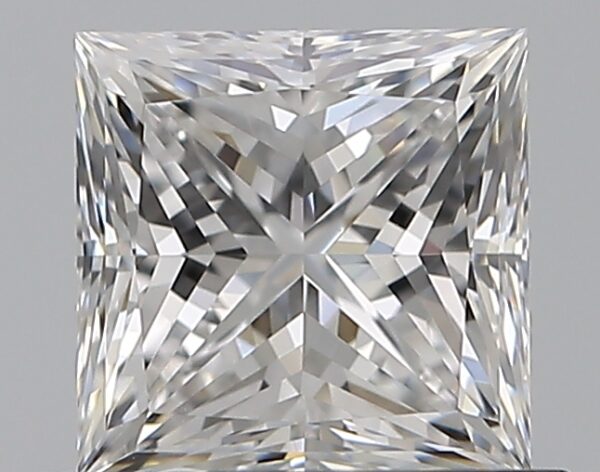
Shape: princess
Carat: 0.7
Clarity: IF
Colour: E
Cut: EX
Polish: EX
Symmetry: EX
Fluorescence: N
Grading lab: GIA
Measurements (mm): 4.87 x 4.76 x 3.52